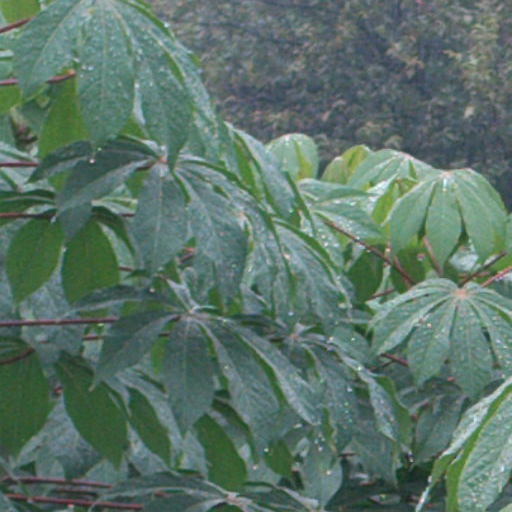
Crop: cassava